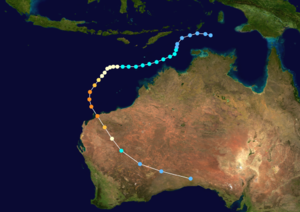
Le cyclone Olivia est un cyclone tropical de catégorie 4 qui a frappé le nord-ouest de l’Australie en avril 1996. Une rafale de 408 km/h a été enregistrée le 10 avril 1996 lors du passage du cyclone à l'île de Barrow. L’Organisation météorologique mondiale a homologué début 2010 ce vent comme le record du vent le plus violent jamais observé scientifiquement sur Terre, hors ceux des tornades. Cependant, le vent soutenu maximal sur 1 minute a été de 230 km/h.